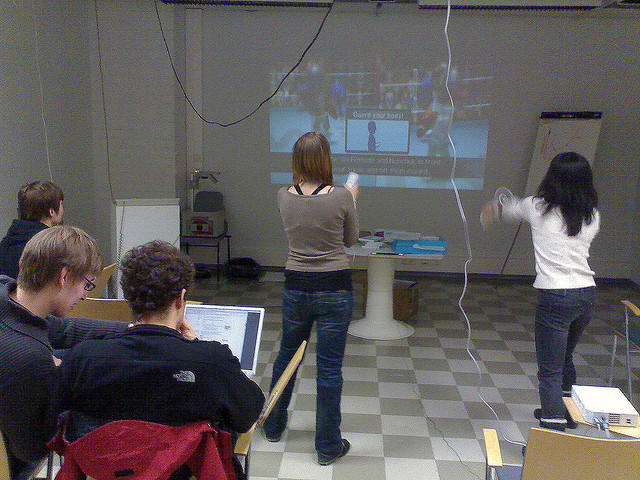
user: Given an image and a question. Answer the question in a short answer. Question: What type of game is being played? Short Answer:
assistant: box